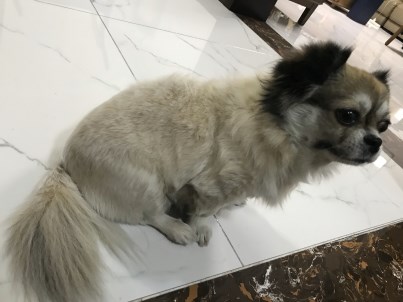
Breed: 806-n000129-papillon